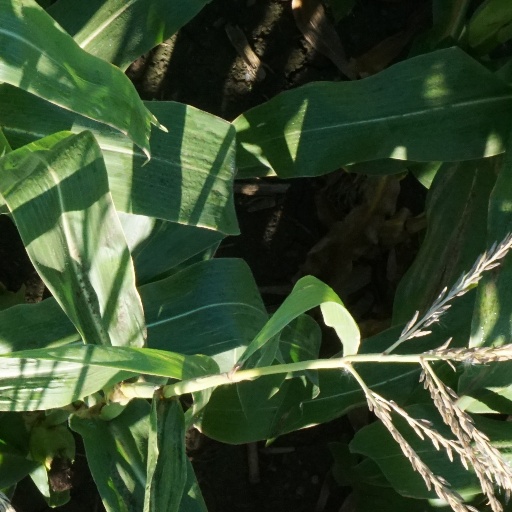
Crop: maize; corn